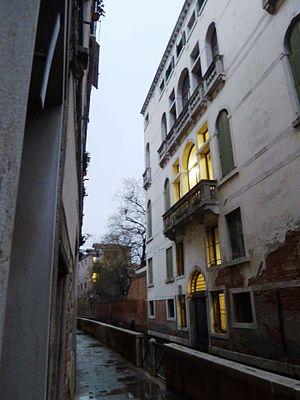
Palazzo Priuli Stazio (Venice)